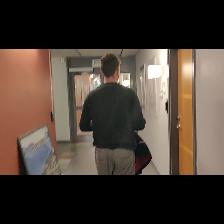
Label: Human